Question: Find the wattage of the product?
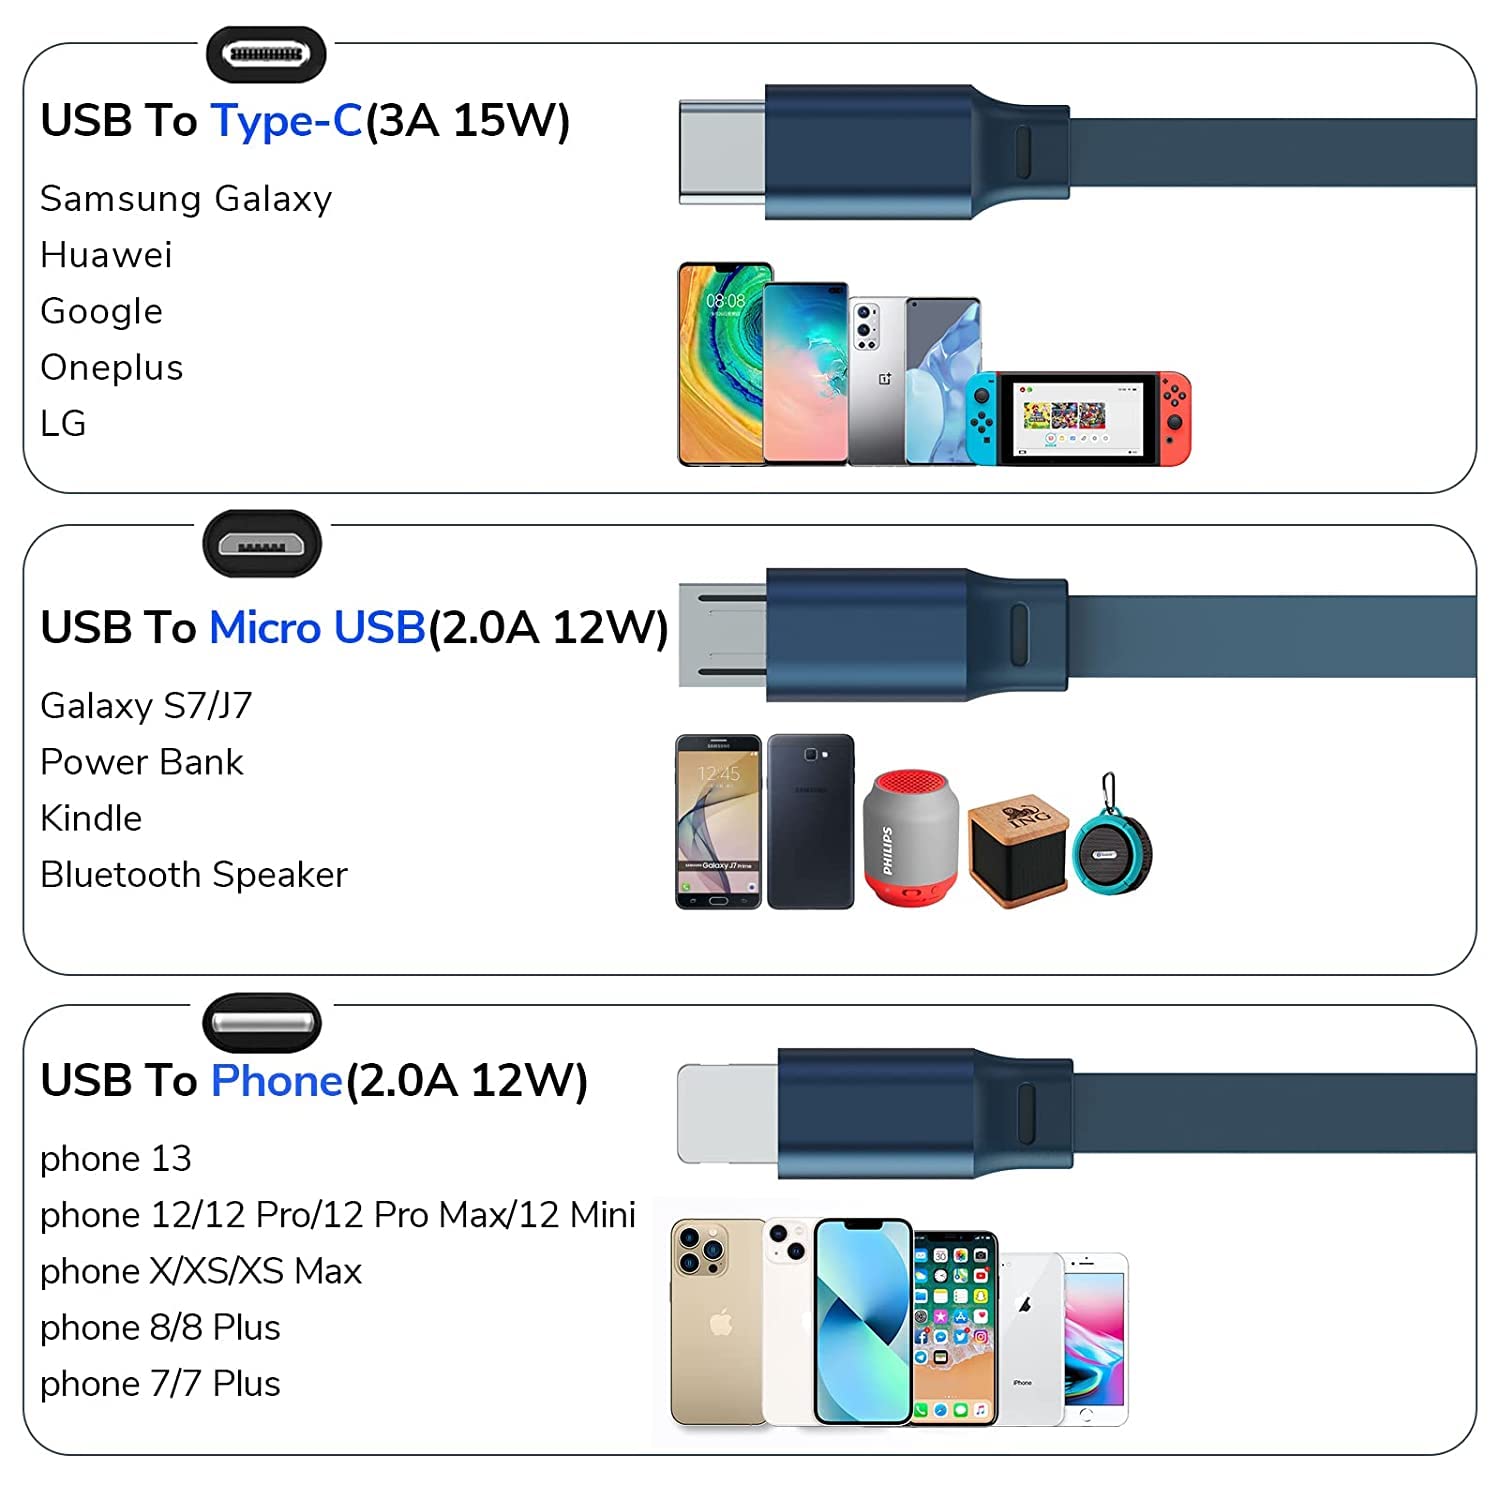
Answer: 15.0 watt